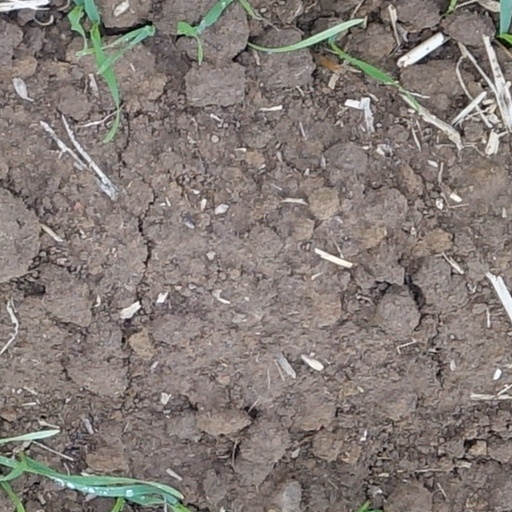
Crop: wheat